Moss Verft

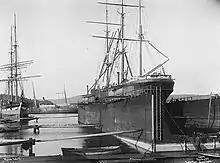
Moss Verft in 1902.

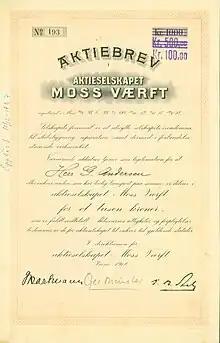
Share of the Moss Værft, issued 1 June 1918

Moss Verft was a shipyard in Jeløya, Moss, Norway. For most of its existence, it was owned by a company of the same name (with spelling variations over time in the company). Locally, it was nicknamed Værven.